N. David Mermin

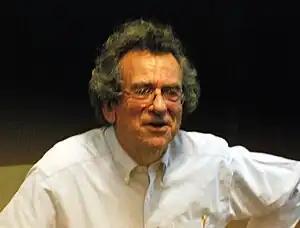
Mermin in 2019

Nathaniel David Mermin (born 30 March 1935) is a solid-state physicist at Cornell University best known for the eponymous Hohenberg–Mermin–Wagner theorem, his application of the term "boojum" to superfluidity, his textbook with Neil Ashcroft on solid-state physics, and for contributions to the foundations of quantum mechanics and quantum information science.